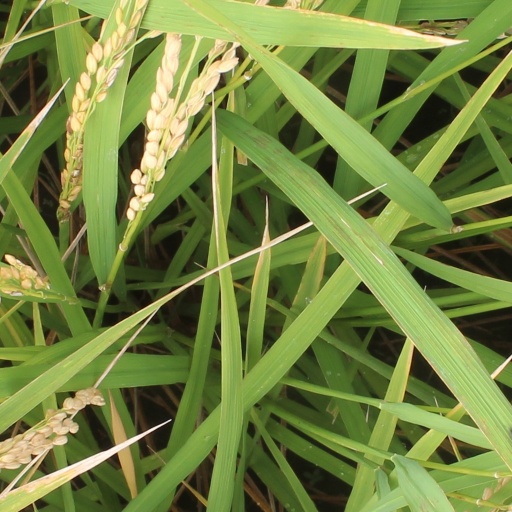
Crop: rice